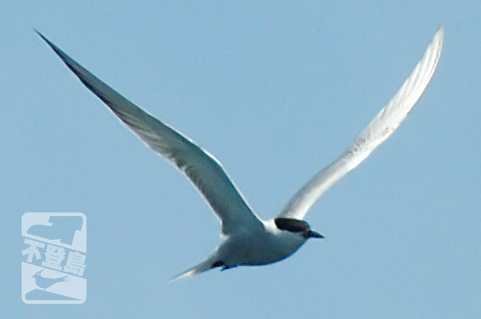
this bird has a large wingspan, a black crest above its head and white feathers.
this bird is white with a big wingspan and has a very short beak.
this bird has a black crown, a straight black bill, and a white throat, breast, and belly.
the bird has a small body, compared to how long it's wings are.
this bird has a white belly and a black crown.
this large bird boasts a wide wingspan and completely white plumage, save for a black cap and bill.
this bird has wings that are white and has a black crown
this bird is white and black in color, with a black beak.
the breast and body of the bird is a solid white, and the bill of the bird is short, black and pointed.
this white bird has long wings and a black crown with a small beak.
Species: Common Tern